Gal Gun: Double Peace

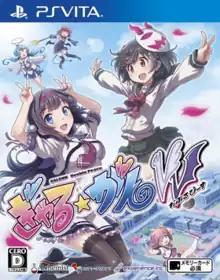

is a rail shooter bishōjo video game developed by Inti Creates. The game was released on PlayStation 4 and PlayStation Vita in Japan in August 2015, in Europe in July 2016, and in North America in August. It is the sequel to the 2011 game, "Gal Gun", and is similar to its predecessor.